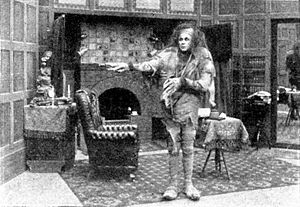
Frankenstein (film fra 1910)
Monsteret i filmen
Frankenstein er en stumfilm fra 1910 lavet af Edison Studios, skrevet og instrueret af J. Searle Dawley. Dette var den første filmatisering af Mary Shelleys Frankenstein, og den første gyserfilm der blev lavet.